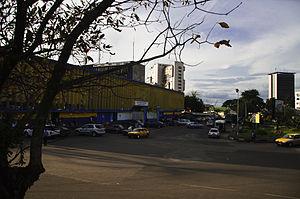
Poste centrale de douala This is a photo of a monument in Cameroon identified by the ID LT06
La poste centrale de Douala est située en plein cœur du quartier administratif de Bonanjo.